History of Gottolengo

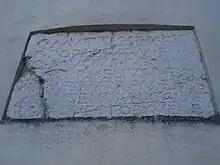
The "Lapid of the Quattuorviri", a Roman inscription currently located outside the apse of the parish church of Saints Peter and Paul.

The unearthed finds present numerous testimonies and traces of the Roman presence: coins (of particular importance is a collection discovered in 1900 in a cultivated field south of the town), pottery, artifacts, and epigraphs, including the so-called "Lapid of the Quattuorviri" (the four supreme municipal magistrates) from the 1st century AD. Following is the text of this inscription: